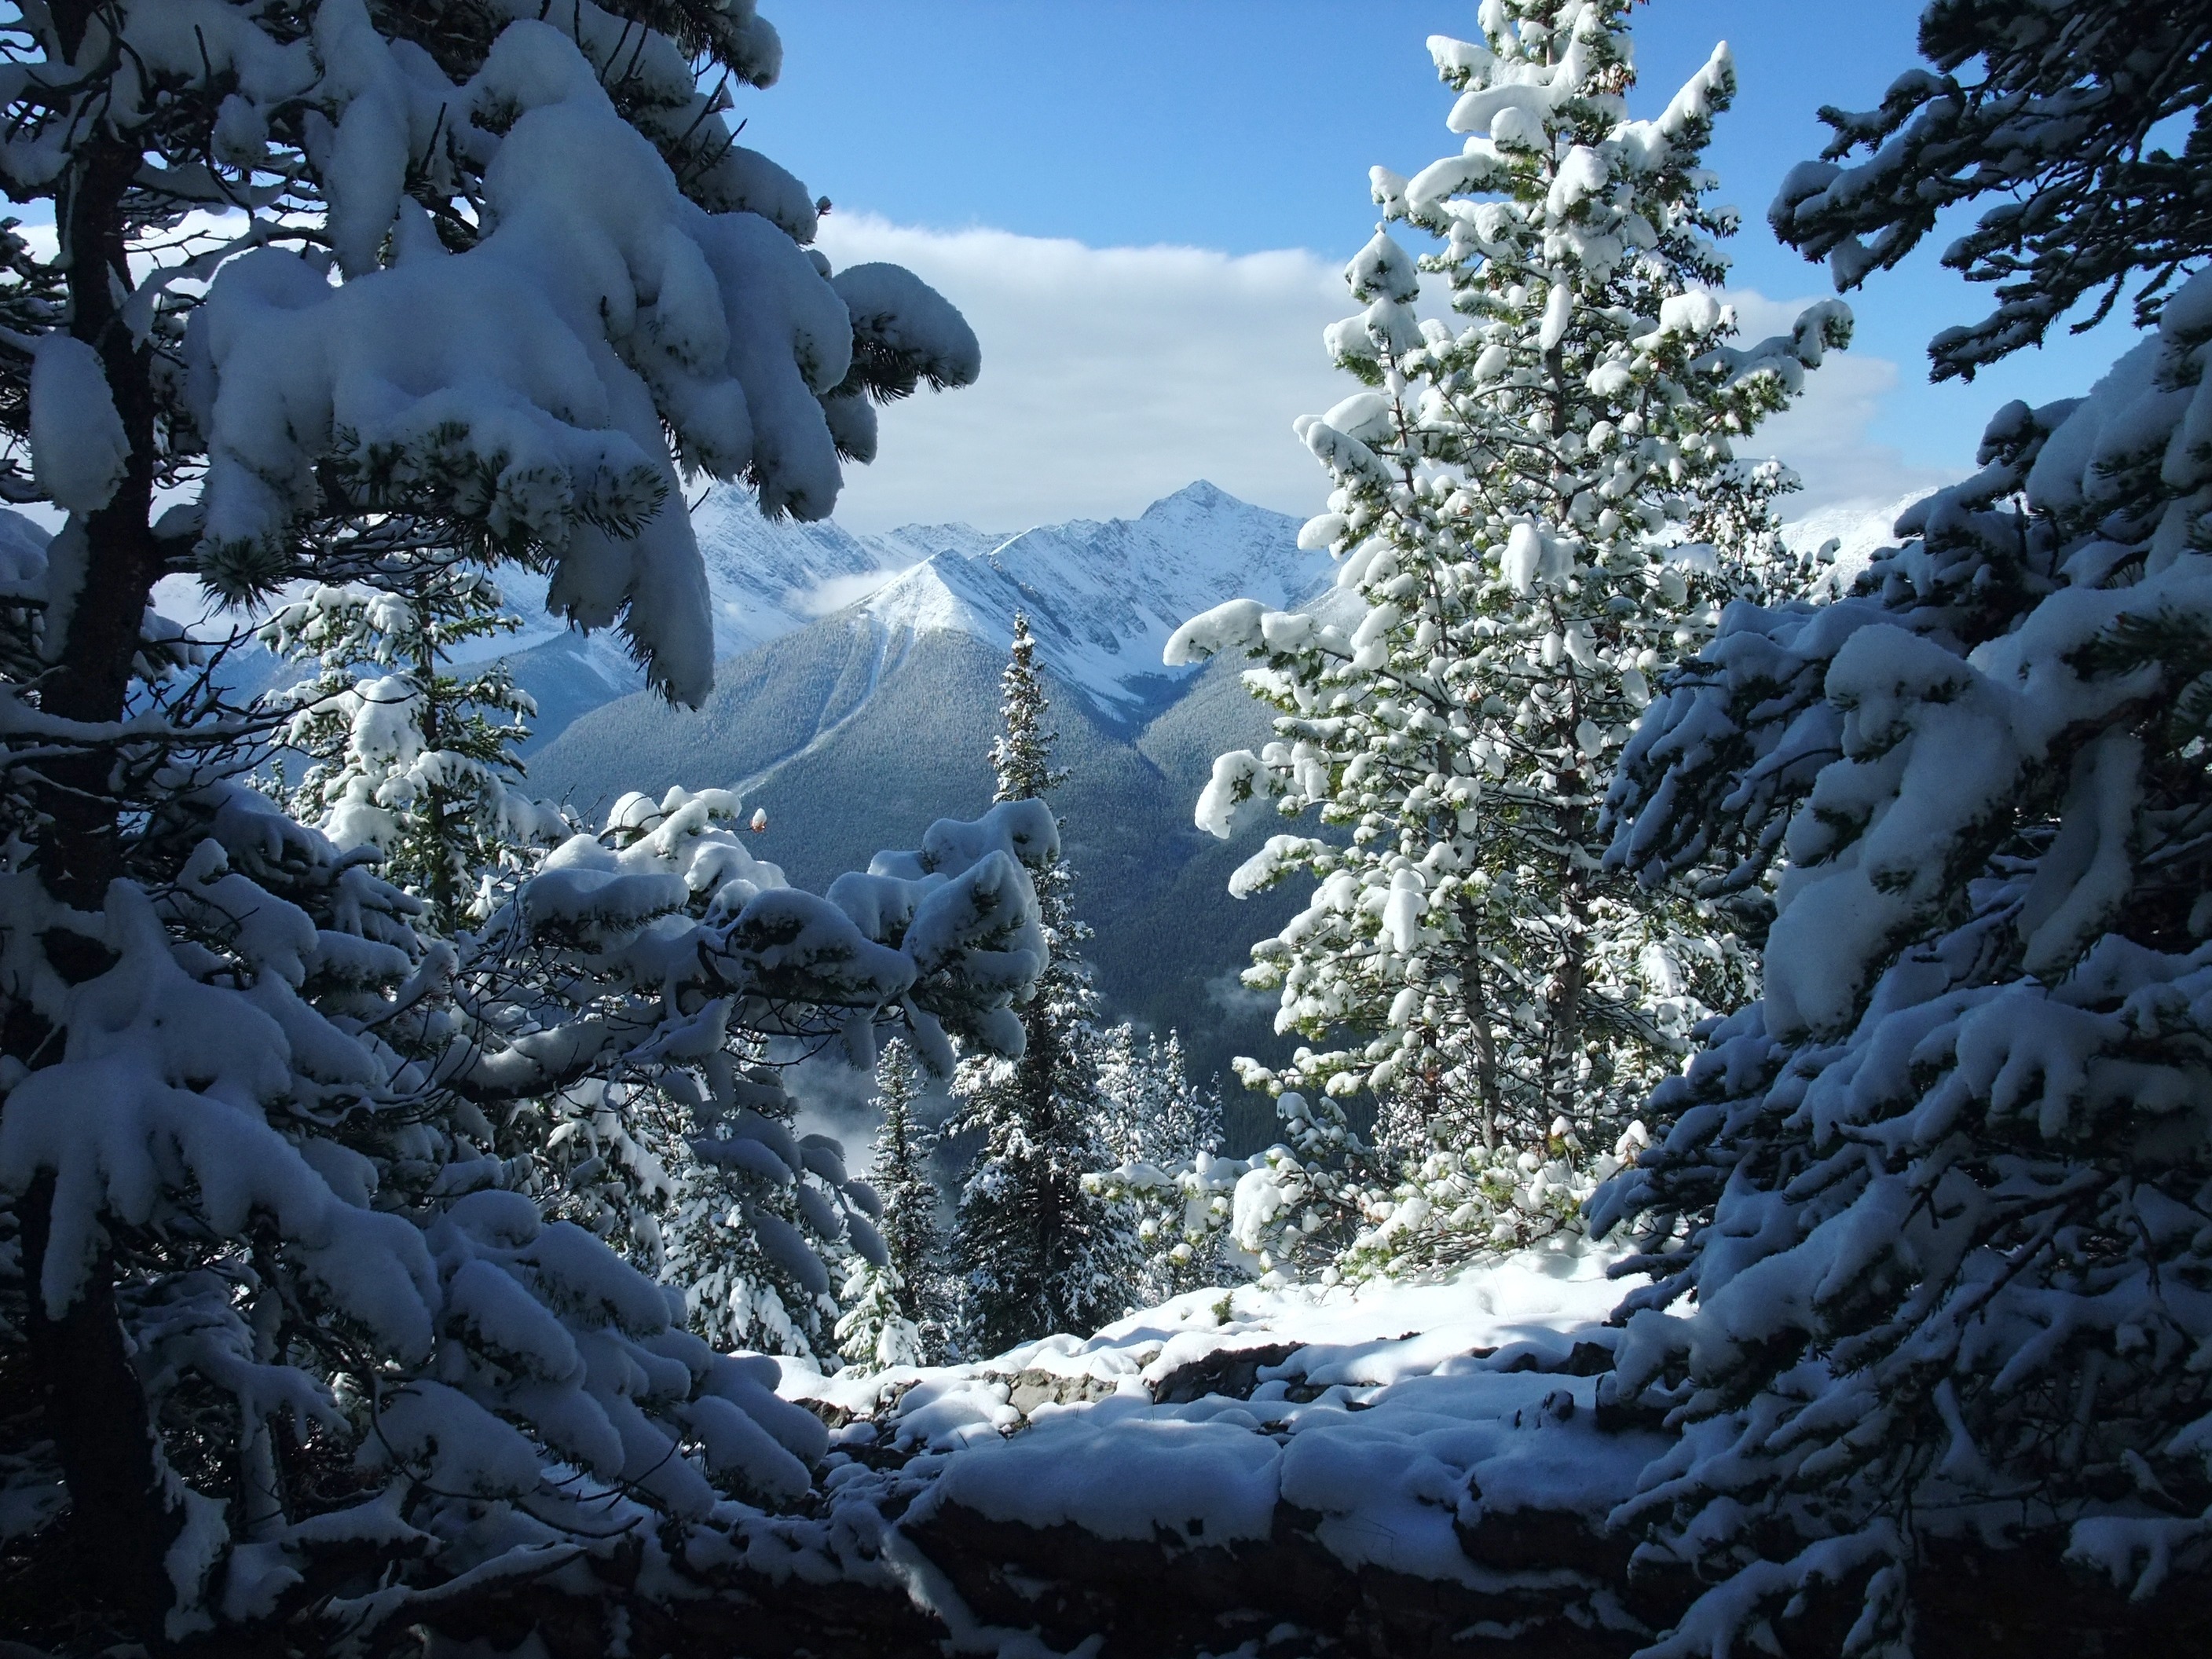
tree, forest, wilderness, mountain, snow, winter, white, mountain range, weather, fir, season, ridge, spruce, canada, banff, winter dream, woody plant, mountainous landforms, geological phenomenon